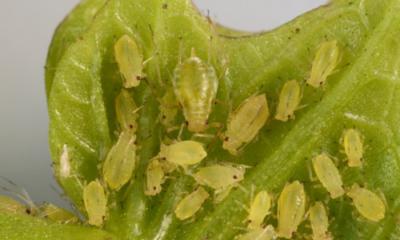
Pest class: green_peach_aphid